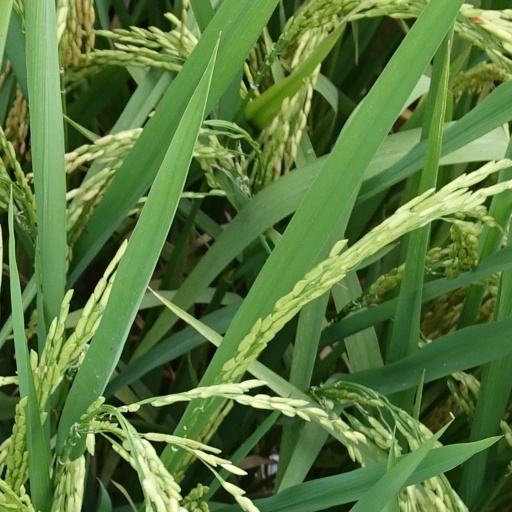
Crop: rice